George Lopez

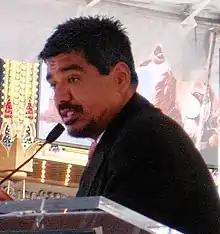
Lopez at his Walk of Fame star dedication ceremony, March 29, 2006

In 2000, after several years of performing stand-up comedy, Lopez was approached by actress Sandra Bullock for Lopez to produce and star in a comedy. Bullock was concerned about the lack of Hispanic-oriented sitcoms on American television and pushed to get a sitcom on television that starred Hispanics without being exclusively about the Hispanic American community. Long criticized by Hispanic American groups for lack of Latinos on their television shows, ABC quickly picked up the television series. In 2002, Lopez became one of the few Latinos to star in a television comedy series, following in the footsteps of Desi Arnaz, Freddie Prinze, and John Leguizamo. "George Lopez" is an American situation comedy that originally aired on ABC from 2002 to 2007. Lopez is the co-creator, writer, producer, and star of the show.